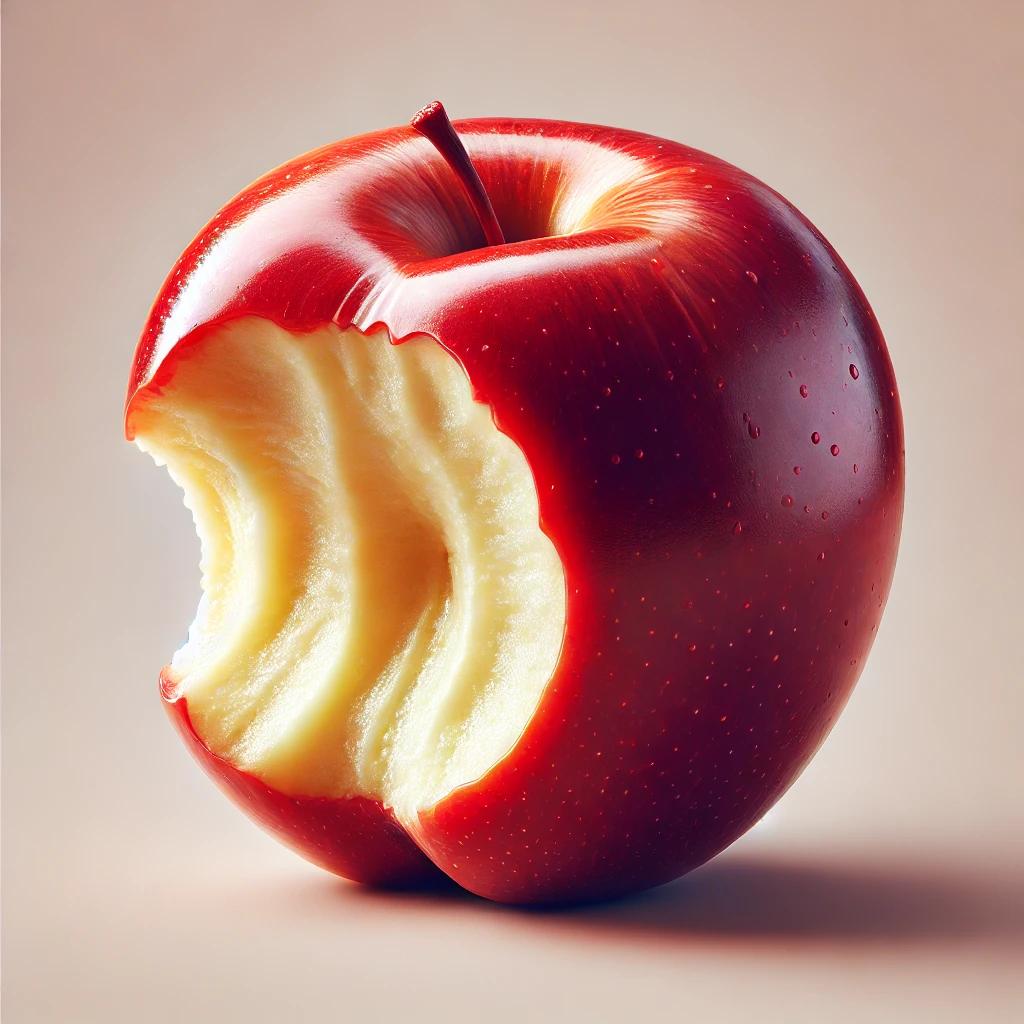
Etiqueta: orgánico